Benji Marshall

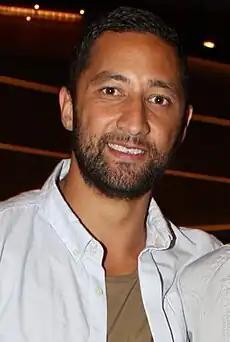

Marshall captained the NRL All Stars team to victory in the inaugural Arthur Beetson trophy. He was one of the few players to appear in every Wests Tigers game for the year and, despite the club's poor showing, led the NRL in try assists and line-break assists in the regular season. With the departure of Robert Lui in the off-season, the club tried a number of players at halfback in 2012, before Marshall switched from five-eighth in May.